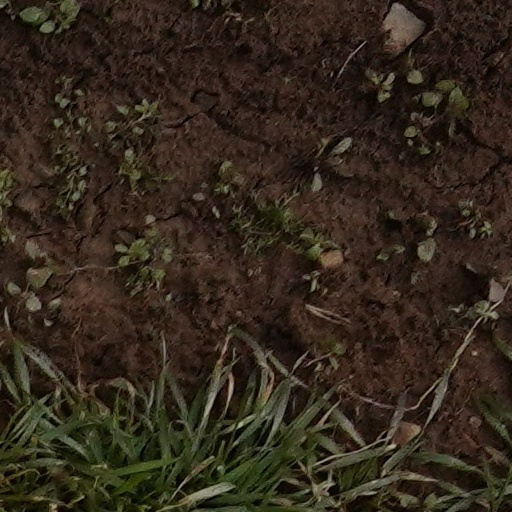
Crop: wheat